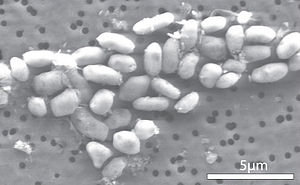
GFAJ-1
Forstørrede celler af bakterien